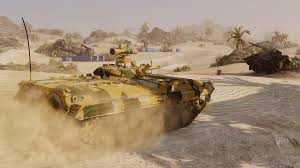
Label: BMP